Lengnau, Bern

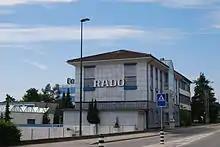
Rado building in Lengnau

The Jura water correction projects of the 19th century, drained much of the previously unusable Aare flood plain and opened up extensive agricultural land in Lengnau. During the same time, Lengnau began to develop from a farming village into a watch making town with industries. During the period from 1889 until 1927 about a dozen watch producers and watch part manufacturers opened factories in the growing town. In addition to watchmakers, other industries, such as timber cutters and engineering firms opened in town. During the 19th century clay with a high quartz content was mined in the Lengnauwald. However, in the 1970s the watch industry experienced a crisis and many of the manufacturers closed down. Despite the establishment of new industries in 1983, including; precision machines, electronics companies and décolletage, many workers commute to jobs in other towns. By 2000 over two thirds of those employed worked in neighboring towns, especially Biel/Bienne, Solothurn and Bern. The town has good transportation links. A train station on the Olten-Biel line opened in Lengnau in 1857 and a branch to Moutier was added in 1915. Between 1950 and 1990 many new buildings were finished in town. These include the Catholic parish church over the Lengnau-Pieterlen-Meinisberg parish in 1975 and the nursing home in 1988. Lengnau has three schools and is also home to the secondary school which was founded in 1899.